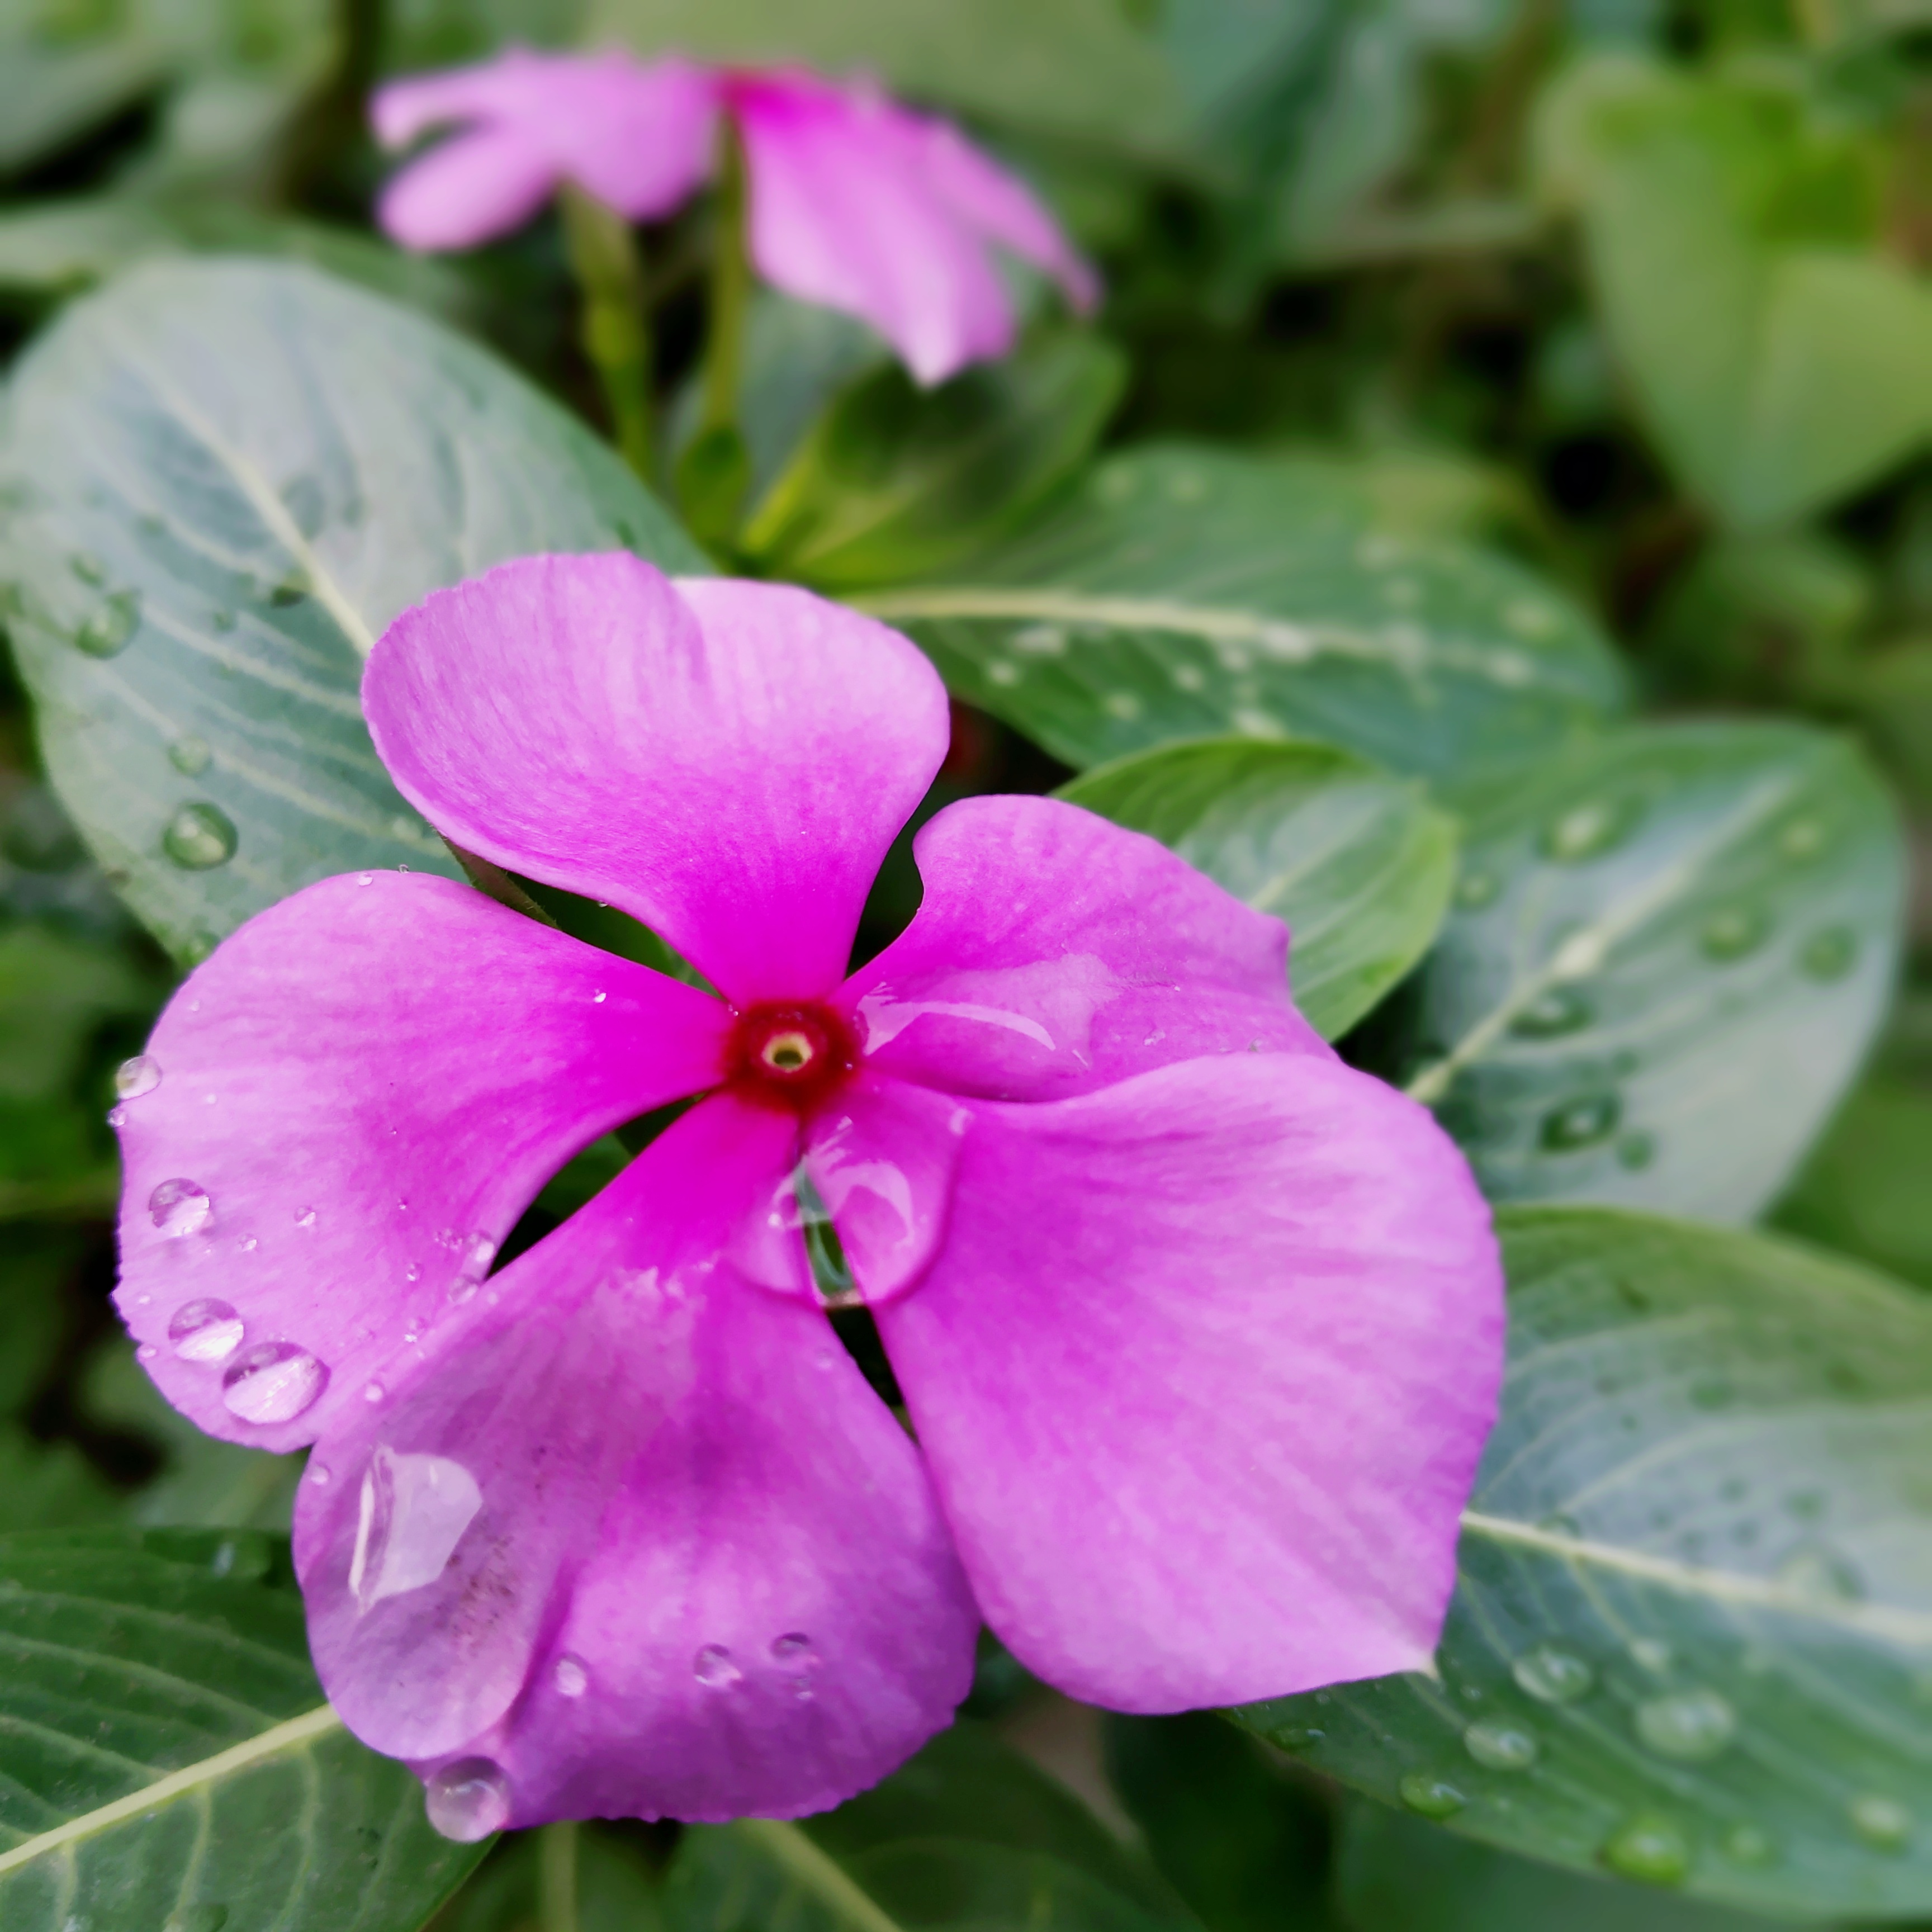
flower, rain, purple, flowering plant, petal, plant, pink, violet, periwinkle, magenta, busy lizzie, botany, leaf, terrestrial plant, impatiens, geranium, annual plant, groundcover, violet family, wildflower, perennial plant